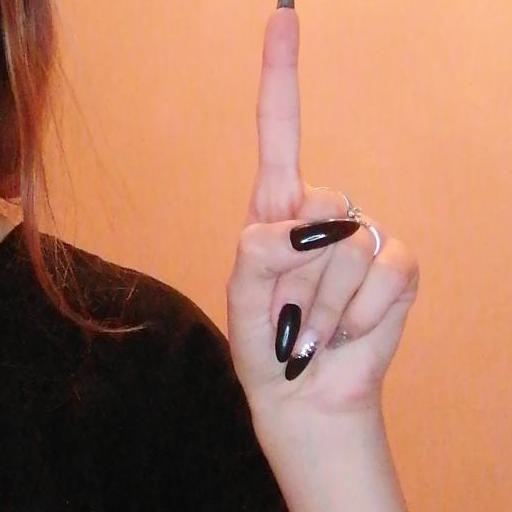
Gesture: one